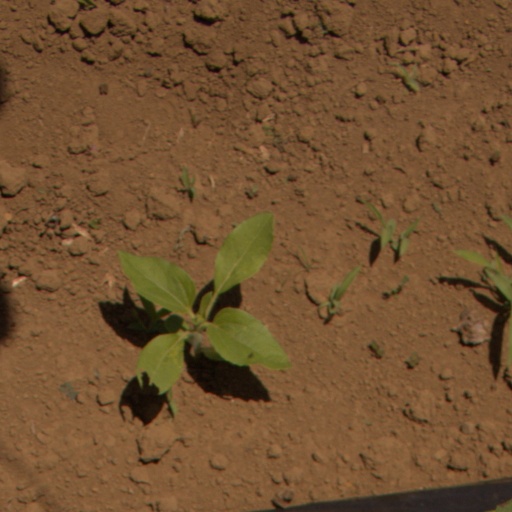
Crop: Jerusalem artichoke